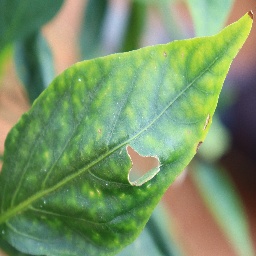
Label: nutritional